Ganbare Goemon: Tōkai Dōchū Ōedo Tengu ri Kaeshi no Maki

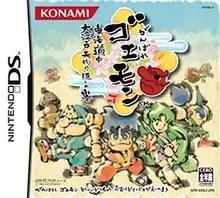

is the twentieth (excluding the mobile games) and latest "Ganbare Goemon" game, released for the Nintendo DS on June 23, 2005. Its release marked the revival of the series' medieval Japanese themes and quirky humor, as previous games had taken place in a futuristic setting or with a more serious tone.